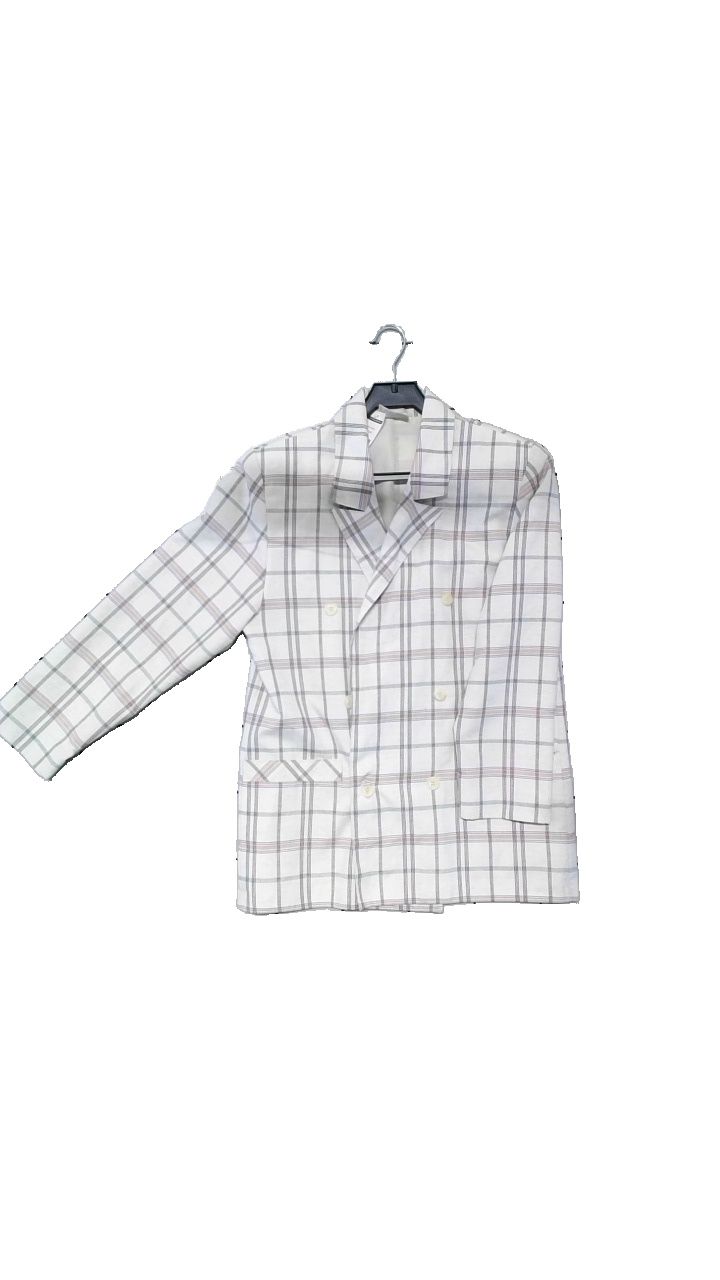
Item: Blazer (Ladies)
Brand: Janelle
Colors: Multicolor, White, Grey, Pink
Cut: Regular
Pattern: Geometric print
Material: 100% wool
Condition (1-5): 5
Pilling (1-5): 3
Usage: Reuse
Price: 100-150